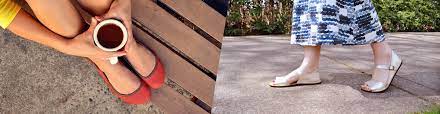
Label: Ballet Flat